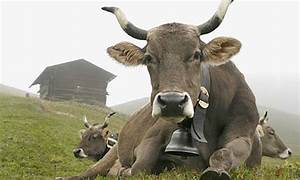
Label: mucca